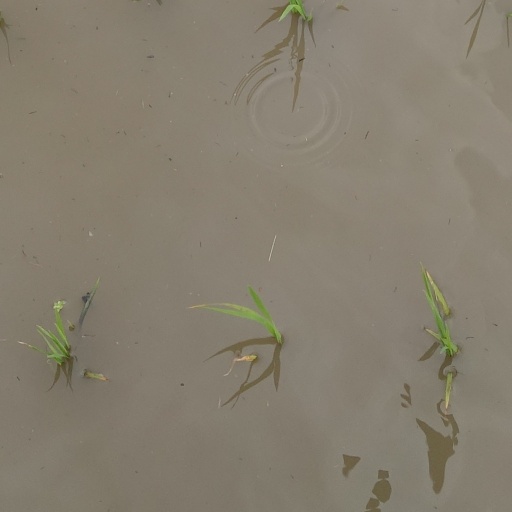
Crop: rice